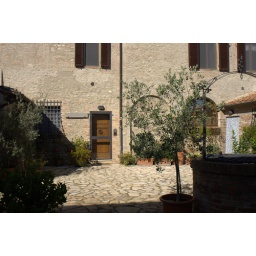
that wood-beyond glass door leads to semi-basement quarters we actually lived in (the owners live upstairs)